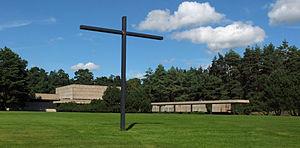
La chapelle de la Sainte-Croix est une église luthérienne située à Turku en Finlande.
L'architecture de la Finlande a une histoire de plus de 800 ans et, alors que jusqu'à l'époque moderne, l'architecture était fortement influencée par les courants des deux nations voisines de la Finlande, à savoir la Suède et la Russie, dès le début du XIXᵉ siècle, les influences sont venues directement de l'extérieur. Dans un premier temps, lorsque des architectes étrangers itinérants ont commencé à exercer dans le pays, puis lorsque la profession d'architecte finlandais s'y est établie. L'architecture finlandaise a également contribué de manière significative à plusieurs styles internationaux, tels que le Jugendstil, ou Art nouveau, le classicisme nordique et le fonctionnalisme. Plus particulièrement, les travaux de l'architecte moderniste Eliel Saarinen, l'architecte le plus connu du pays, ont eu une influence considérable à l'échelle mondiale. Mais l'architecte moderniste Alvar Aalto, considéré comme l'une des figures majeures de l'histoire mondiale de l'architecture moderne, est encore plus renommé qu'Eliel Saarinen. Dans un article de 1922, intitulé Motifs des âges passés, Aalto discute des influences nationales et internationales en Finlande :
Pekka Pitkänen est un architecte et professeur d'université finlandais.